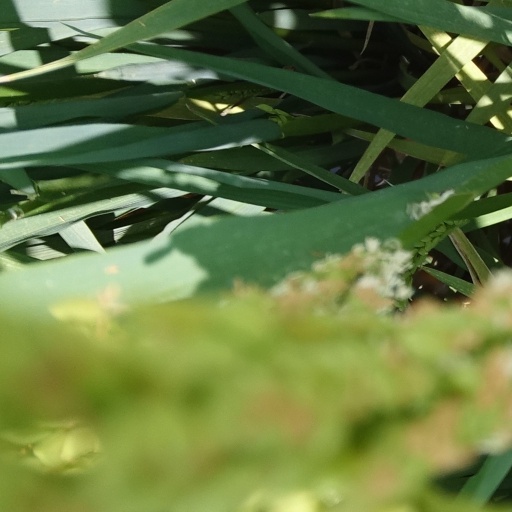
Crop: rice